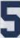
Number: 5